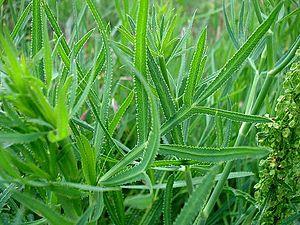
Cette liste de Tracheophyta de Bosnie-Herzégovine, ainsi que d’espèces introduites est un aperçu incomplet d’espèces de mousses, de fougères, de gymnospermes et d’angiospermes citées dans la littérature disponible en langues bosniaque, croate, serbe et serbo-croate. Cet aperçu n’inclue pas des espèces cultivées ni celles occasionnellement introduites.